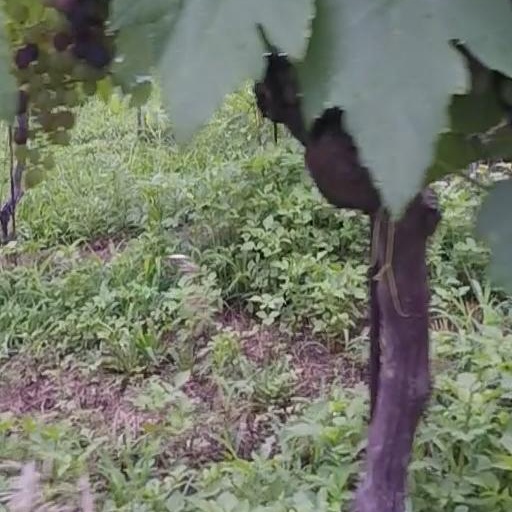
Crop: grape